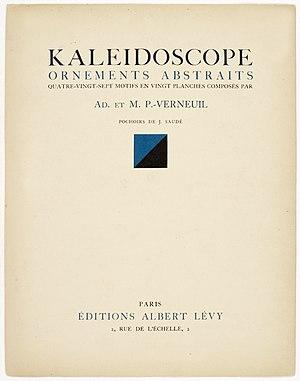
Couverture du Portfolio Kaleidoscope publié en 1925 par Adélaïde Verneuil de Marval et son mari Maurice Pillard Verneuil.
Adélaïde Verneuil de Marval, née le 28 décembre 1898 à Neuchâtel et morte le 28 juillet 1998 à Blonay, est une artiste suisse. Elle est issue d'une des plus anciennes familles de Suisse, la famille de Marval. À la fois peintre, illustratrice, relieur et critique d'art, elle sert également de modèle photographique à son mari, Maurice Pillard Verneuil. Elle décède sans descendance peu avant d'atteindre l'âge de 100 ans.